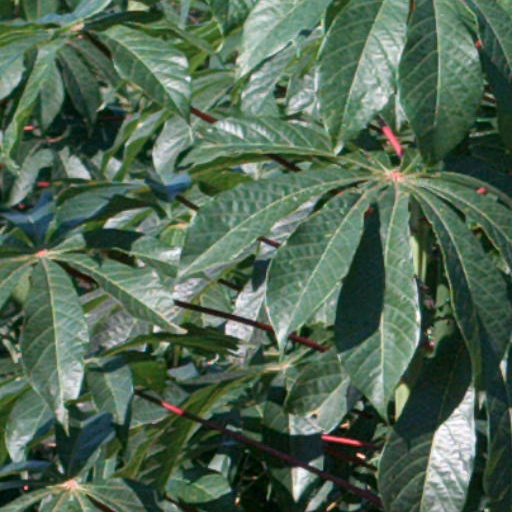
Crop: cassava